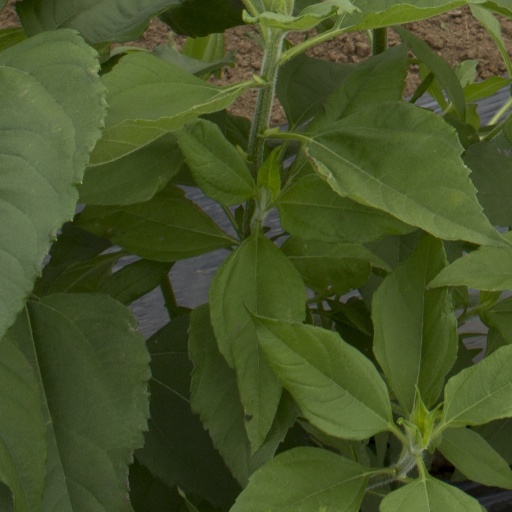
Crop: Jerusalem artichoke